Dead like Me: Life After Death

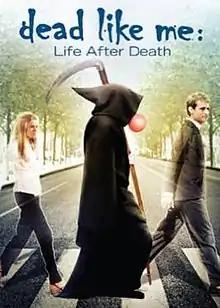
DVD cover

Dead like Me: Life After Death is a 2009 American fantasy comedy-drama film directed by Stephen Herek and written by John Masius and Stephen Godchaux, based on the short-lived 2003 television series "Dead Like Me" created by Bryan Fuller.